Radiall

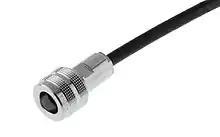
The coaxial connector Mini-Quick

In November 1963, Yvon and Lucien inaugurated their first factory at Voiron in Isere, France. The factory was 2,500 m2 (27,000 sq ft). That same year, the company launched the coaxial connector Mini-Quick. Five years later, in 1968, Radiall built its headquarters at Rosny-Sous-Bois. This 4,000 m2 (43,000 sq ft) two-story building (the third floor came after) is made only of glass and foil.